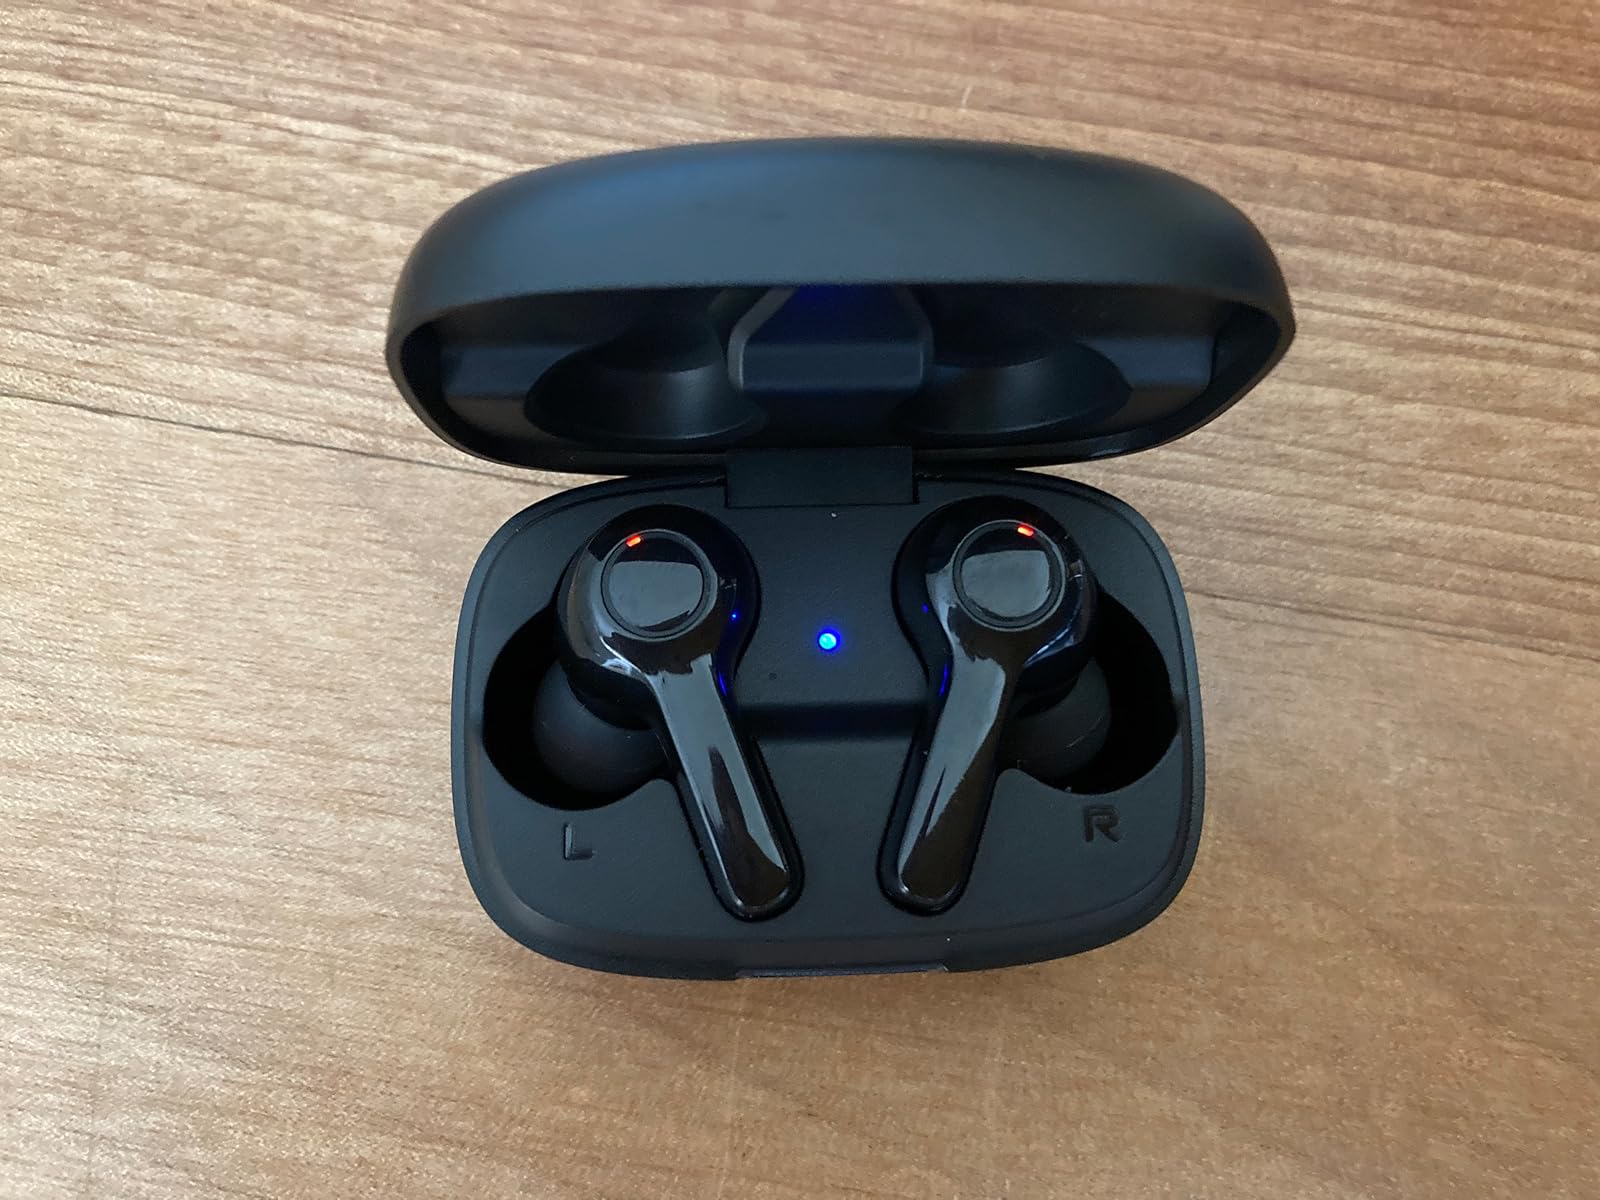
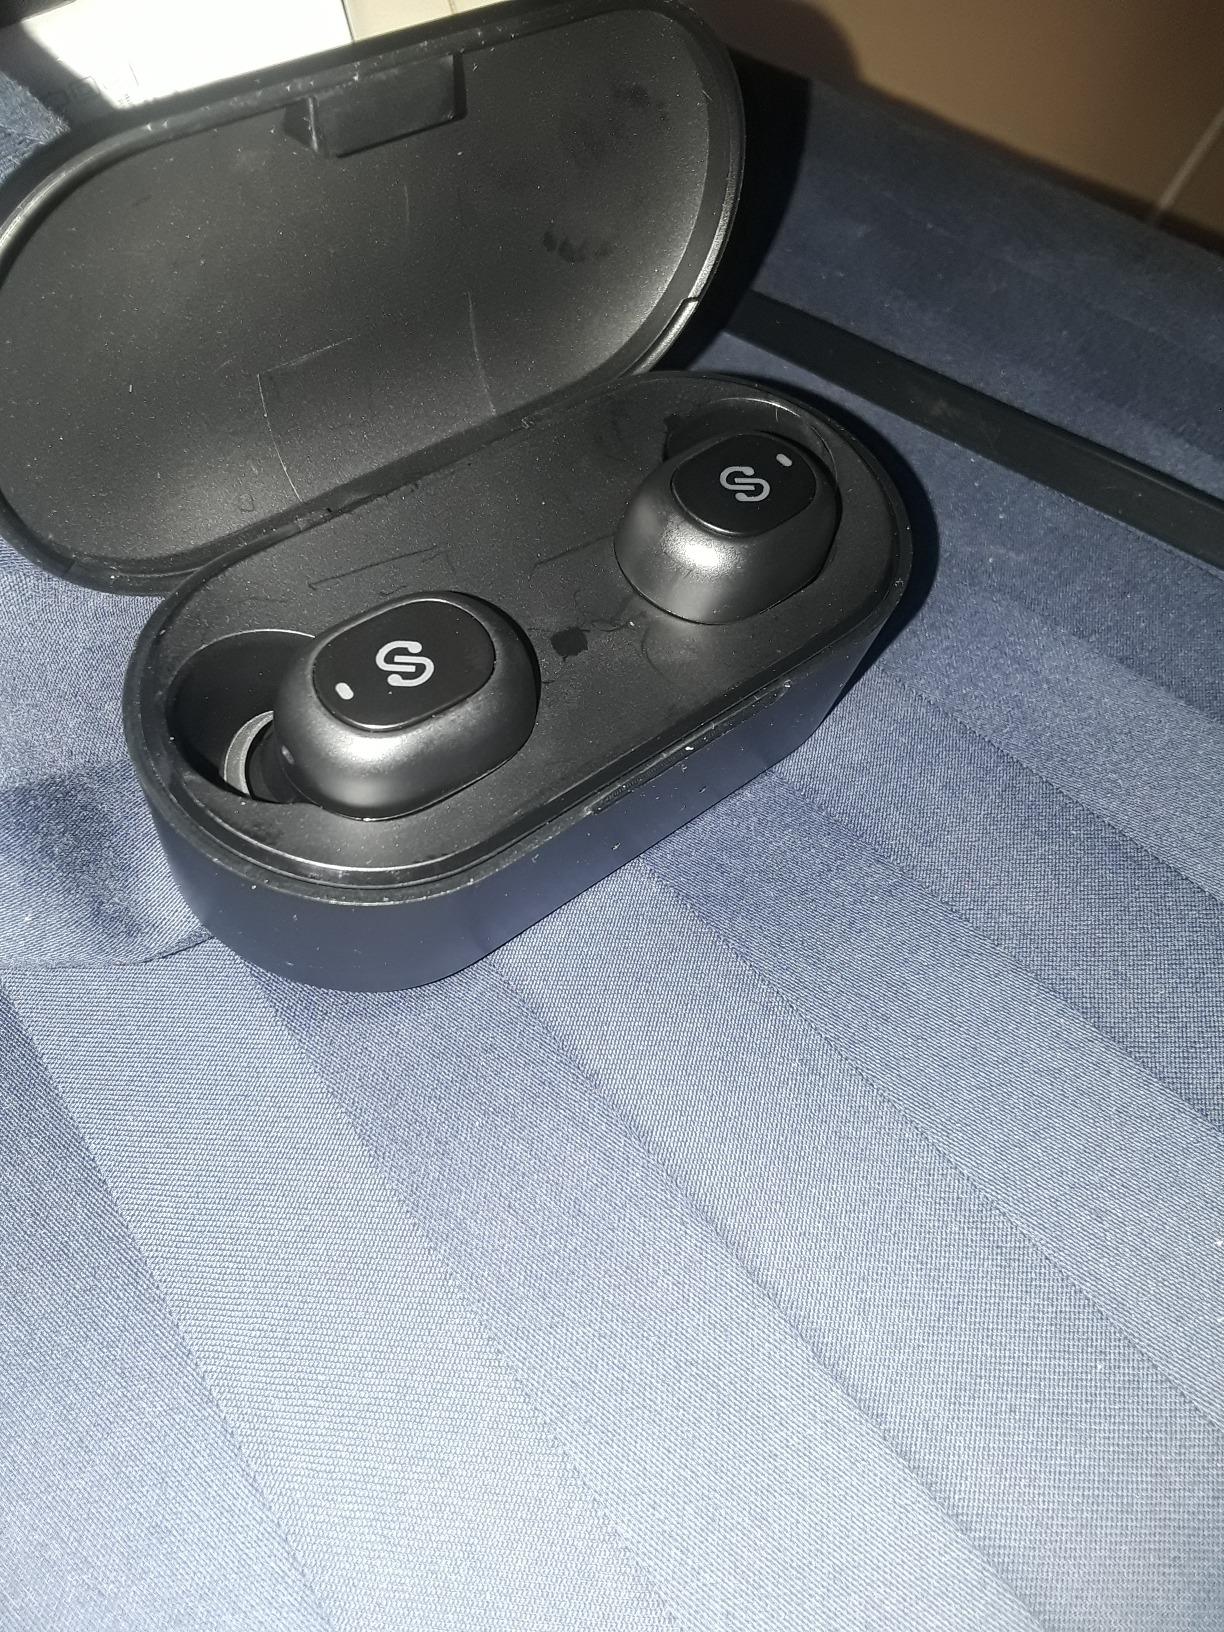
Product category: earbuds
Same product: no